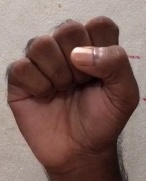
ASL sign: S